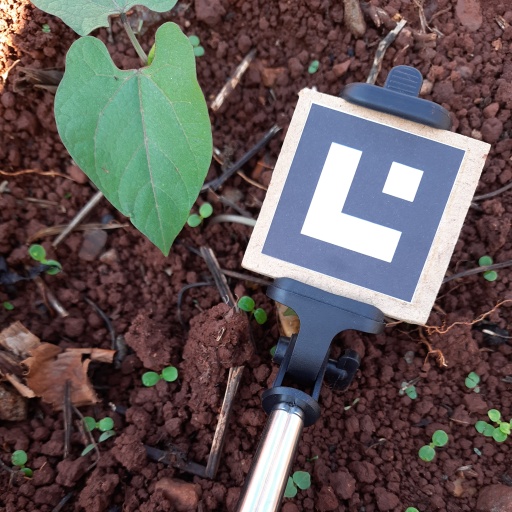
Observations: flat surface, no eating holes, under shade